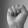
ASL letter: S